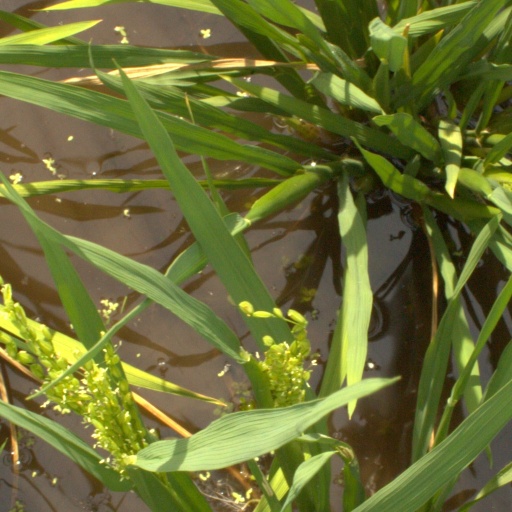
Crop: rice